(19308) 1996 TO66

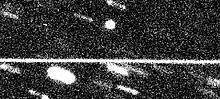
(center top) imaged by the NTT at La Silla in 1998. Other objects are elongated due to the 4-hour-exposure. The horizontal streak is from a geostationary satellite.

Based on their common pattern of IR water-ice absorptions, neutral visible spectrum and the clustering of their orbital elements, the other KBOs , , and all appear to be collisional fragments broken off of the dwarf planet .